Metal carbonyl

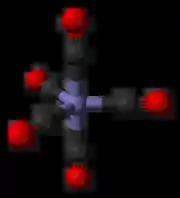
Iron pentacarbonyl: an iron atom with five CO ligands

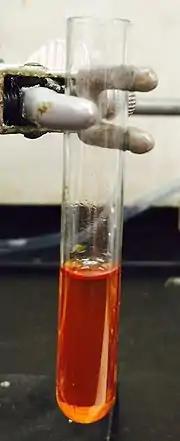
Sample of iron pentacarbonyl, an air-stable liquid.

Metal carbonyls are coordination complexes of transition metals with carbon monoxide ligands. Metal carbonyls are useful in organic synthesis and as catalysts or catalyst precursors in homogeneous catalysis, such as hydroformylation and Reppe chemistry. In the Mond process, nickel tetracarbonyl is used to produce pure nickel. In organometallic chemistry, metal carbonyls serve as precursors for the preparation of other organometallic complexes.